Maurice Yvain

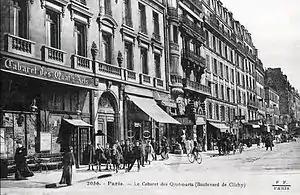
Cabaret des Quat'z'Arts

Maurice Yvain was born in 1891 into a musical family in Paris. He was educated by his father, who played the trumpet in the Orchestre de l'Opéra-Comique. From 1903, he studied at the Conservatoire de Paris where he was a pupil of Louis Diemer and Xavier Leroux. An excellent pianist, he first played as an accompanying pianist at the Casino d'Évian. He went on to play with the orchestra at the Casino de Monte Carlo and in the Parisien Cabaret des Quat'z'Arts.